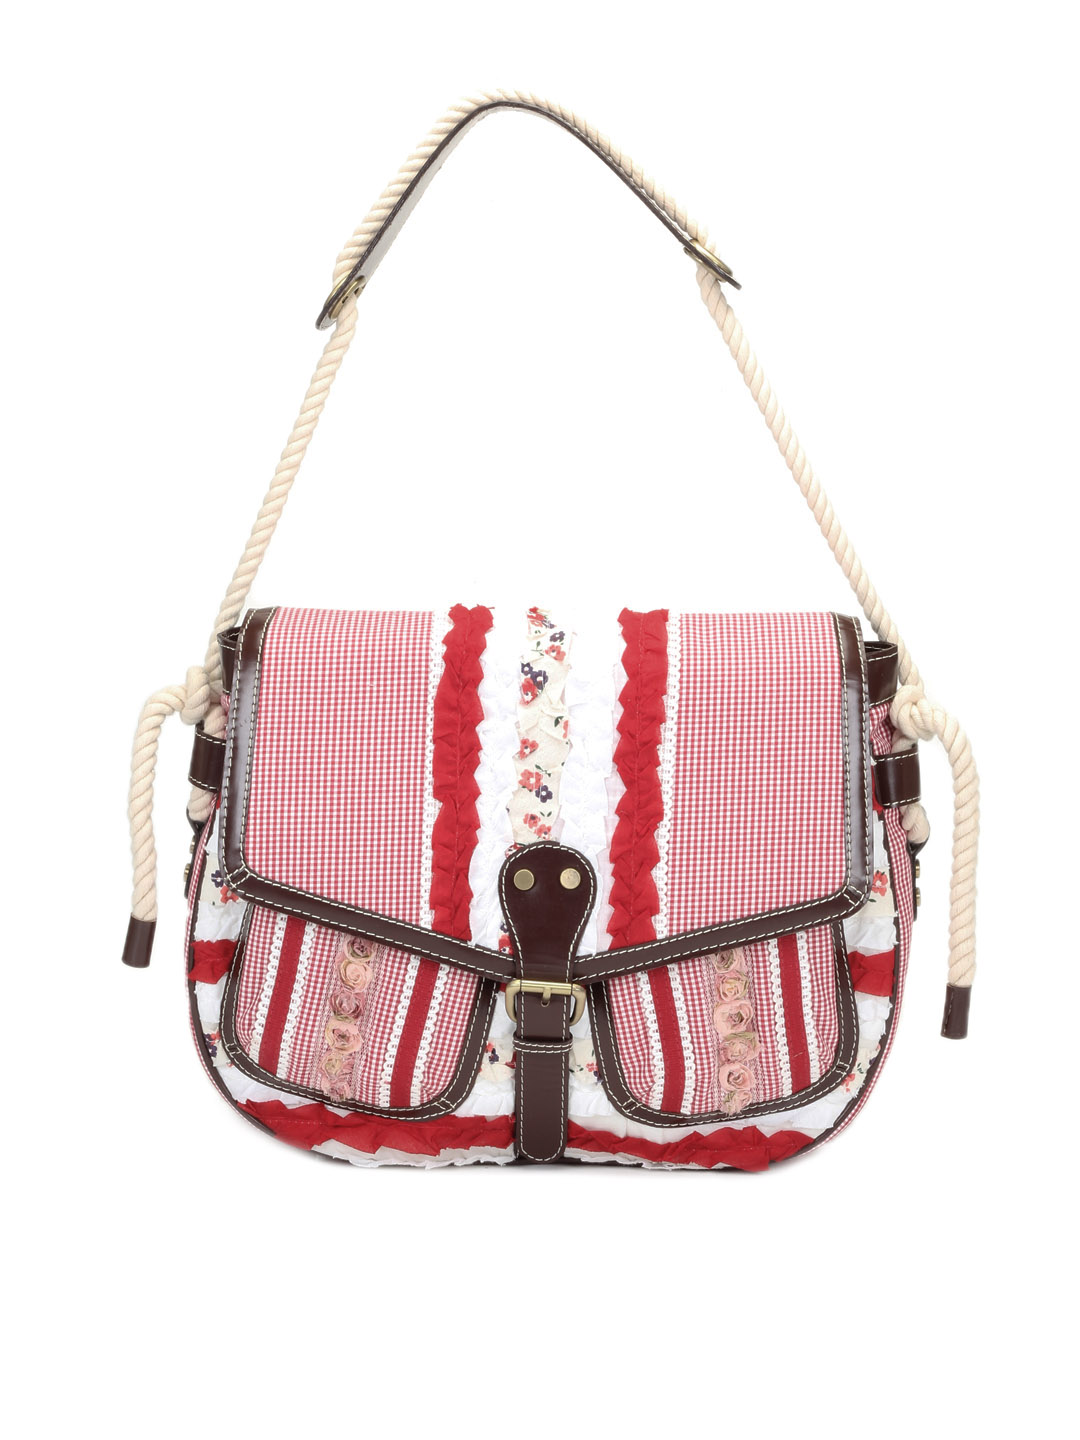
Ivory Tag Plaided Medley Red Handbag
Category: Accessories / Bags / Handbags
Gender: Women
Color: Red
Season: Summer 2012
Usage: Casual